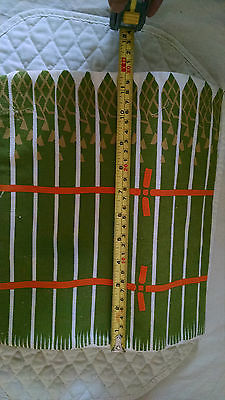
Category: toaster